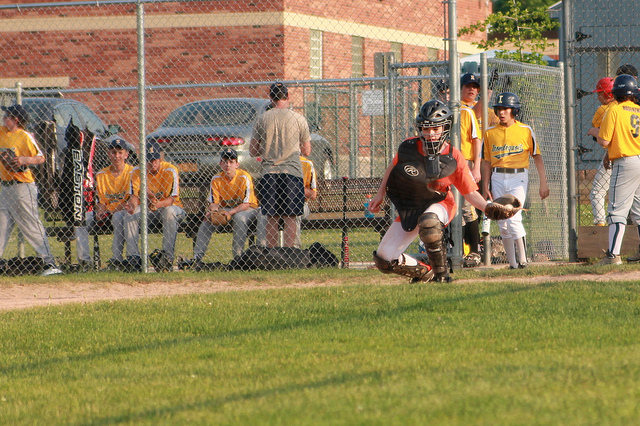
những người đàn ông đang đứng ở sau cái lưới